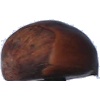
Label: chestnut